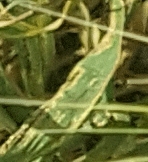
Label: Wheat___Yellow_Rust